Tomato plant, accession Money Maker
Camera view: tilt-top (135 deg); turntable rotation: 330 degrees
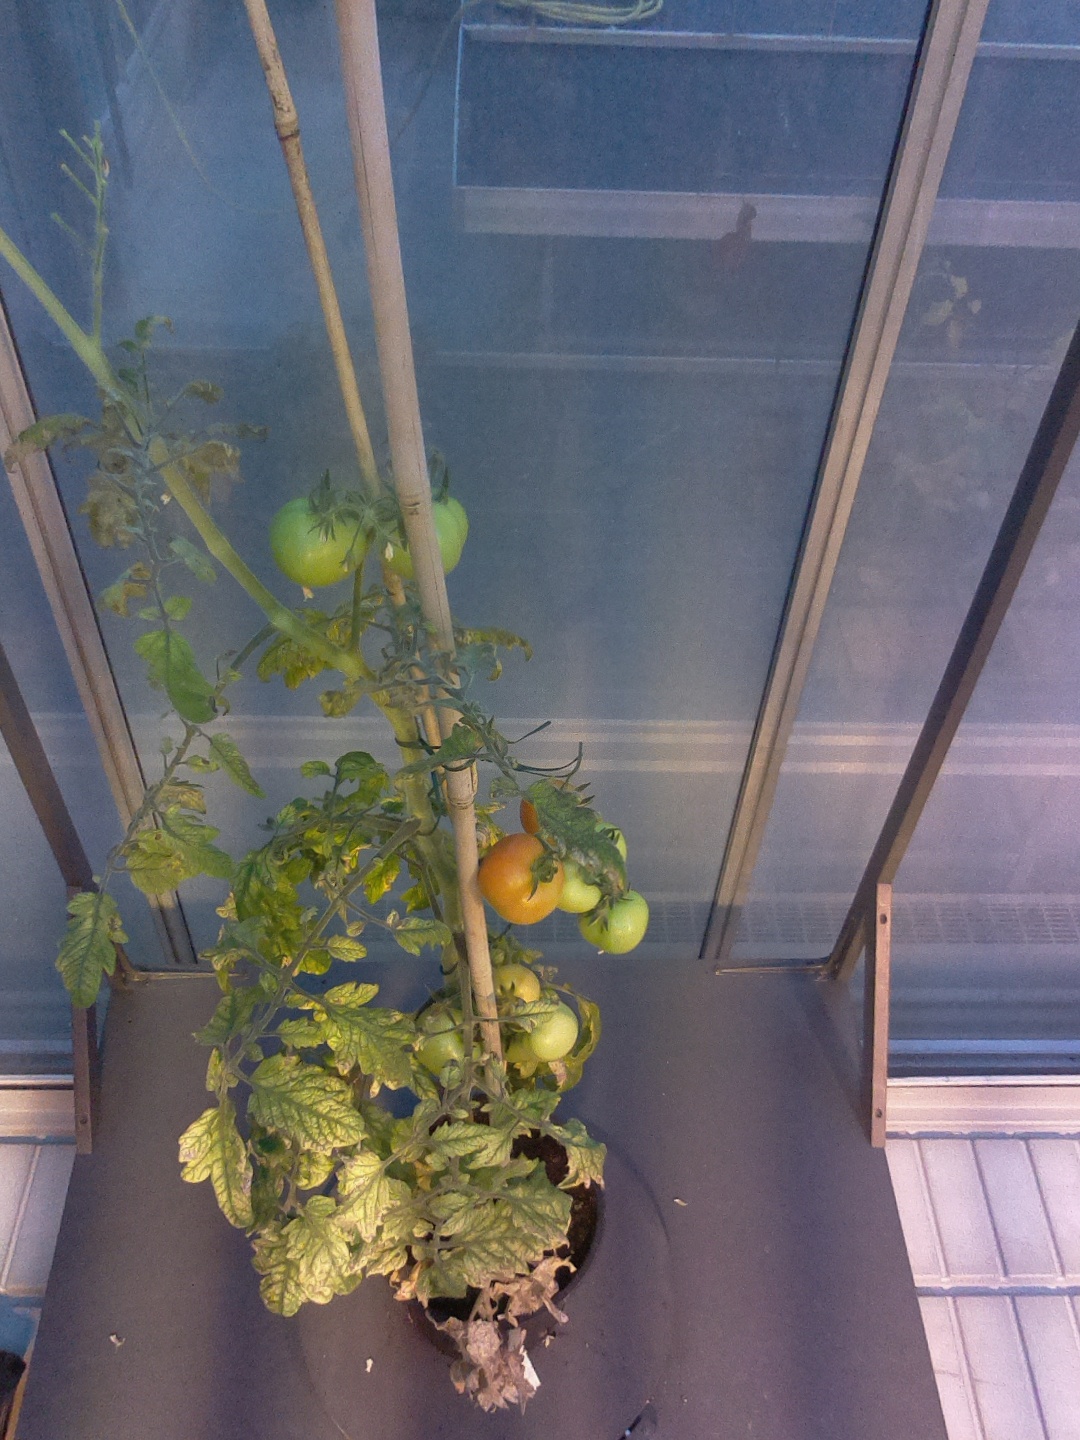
BBCH growth stage 80: fruits start showing typical ripe color (orange -> red)